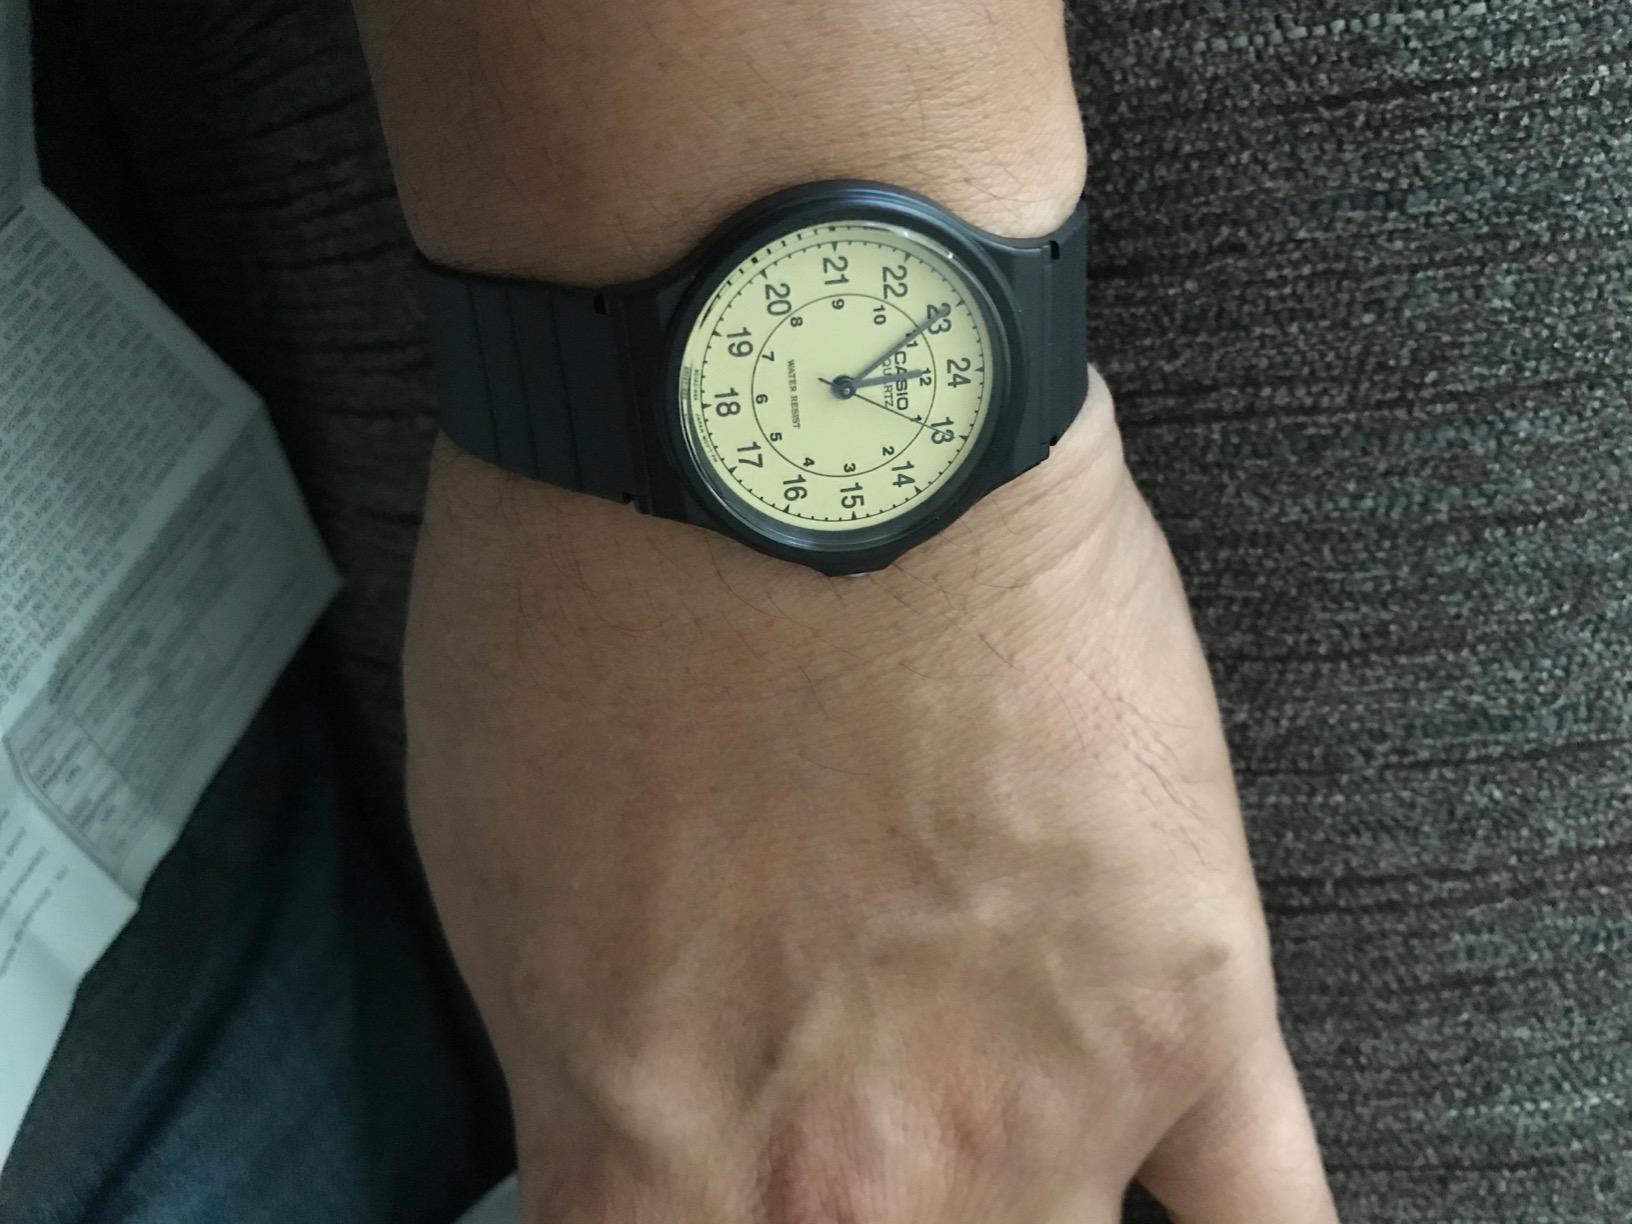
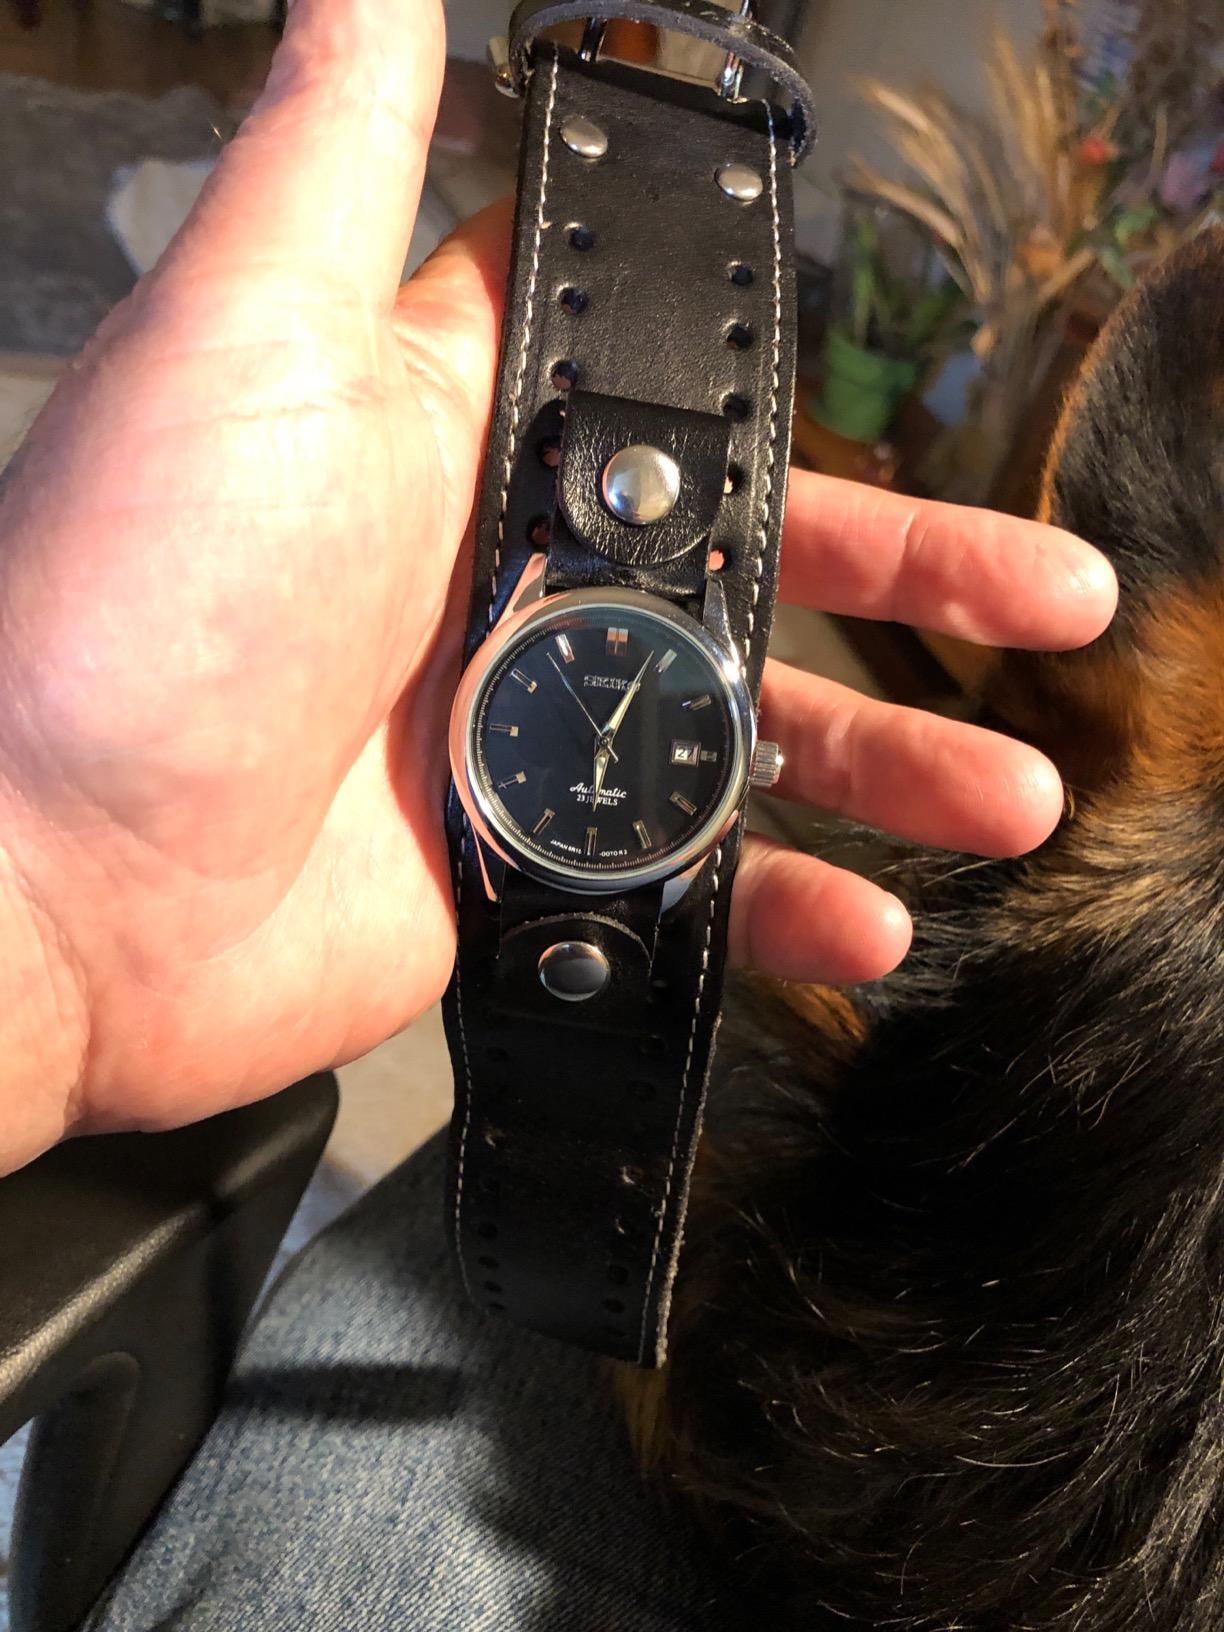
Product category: accessories_watch
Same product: no